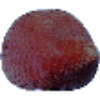
Label: Salak 1